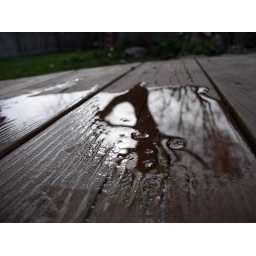
reflection of a tree branch in the water on my deck.